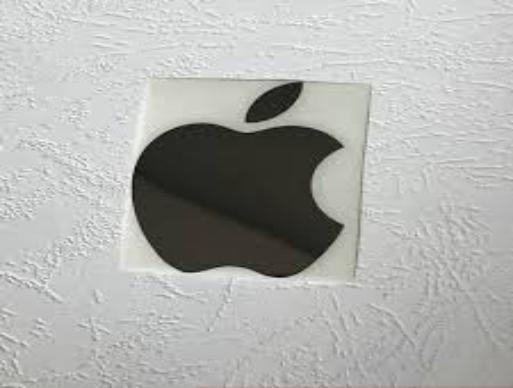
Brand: iPhone-1
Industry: Electronic